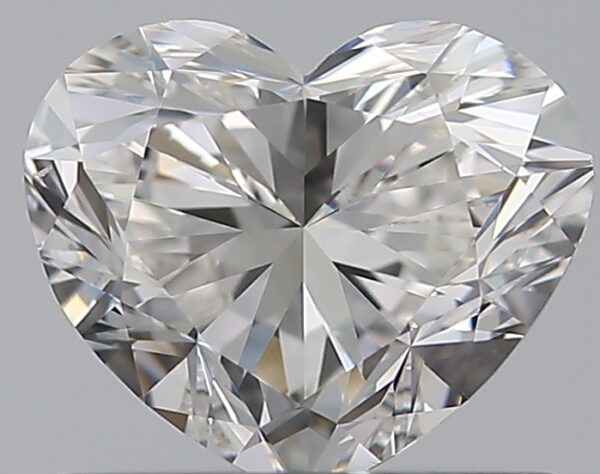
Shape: heart
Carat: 0.72
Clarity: VS2
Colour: F
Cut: VG
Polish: EX
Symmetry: GD
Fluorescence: N
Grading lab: GIA
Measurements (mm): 5.14 x 6.15 x 3.65